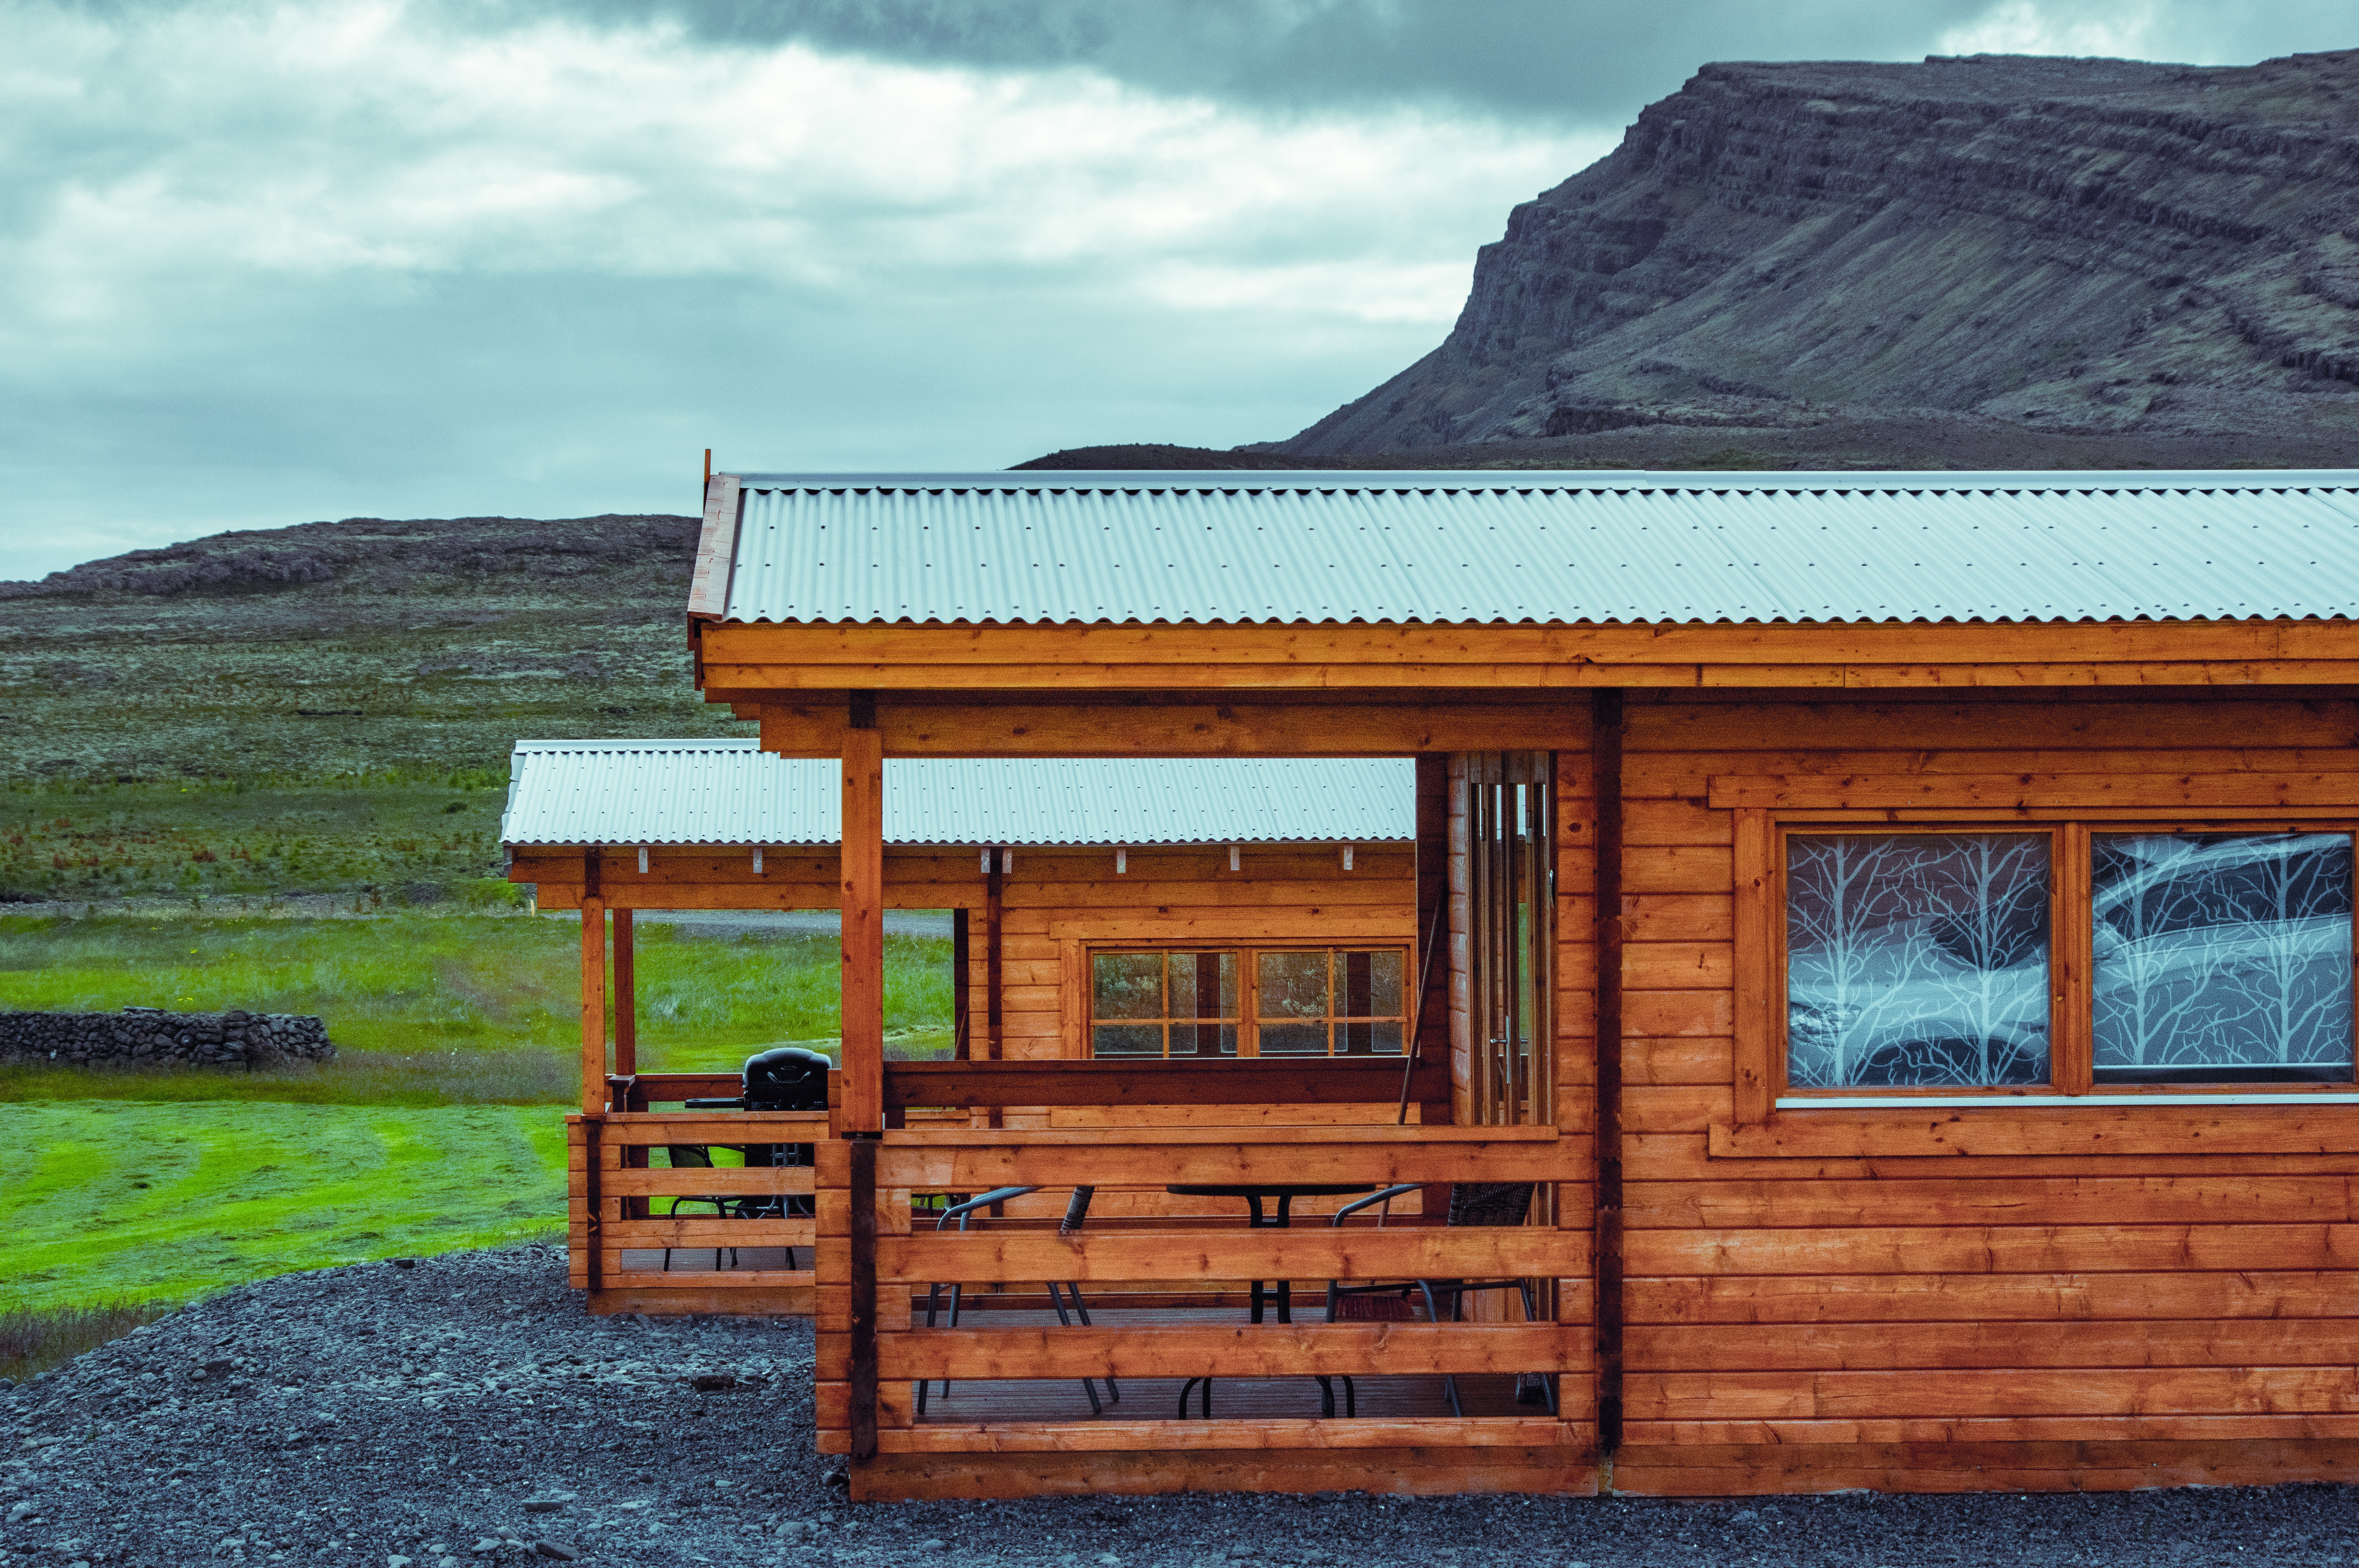
wood, house, building, home, vacation, hut, shack, cottage, property, estate, log cabin, real estate, rural area